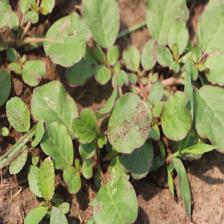
Label: BroadLeafWeed